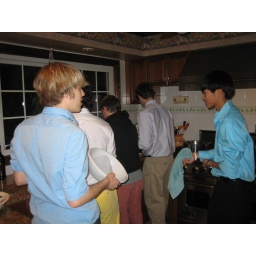
boys in the kitchen